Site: saxony
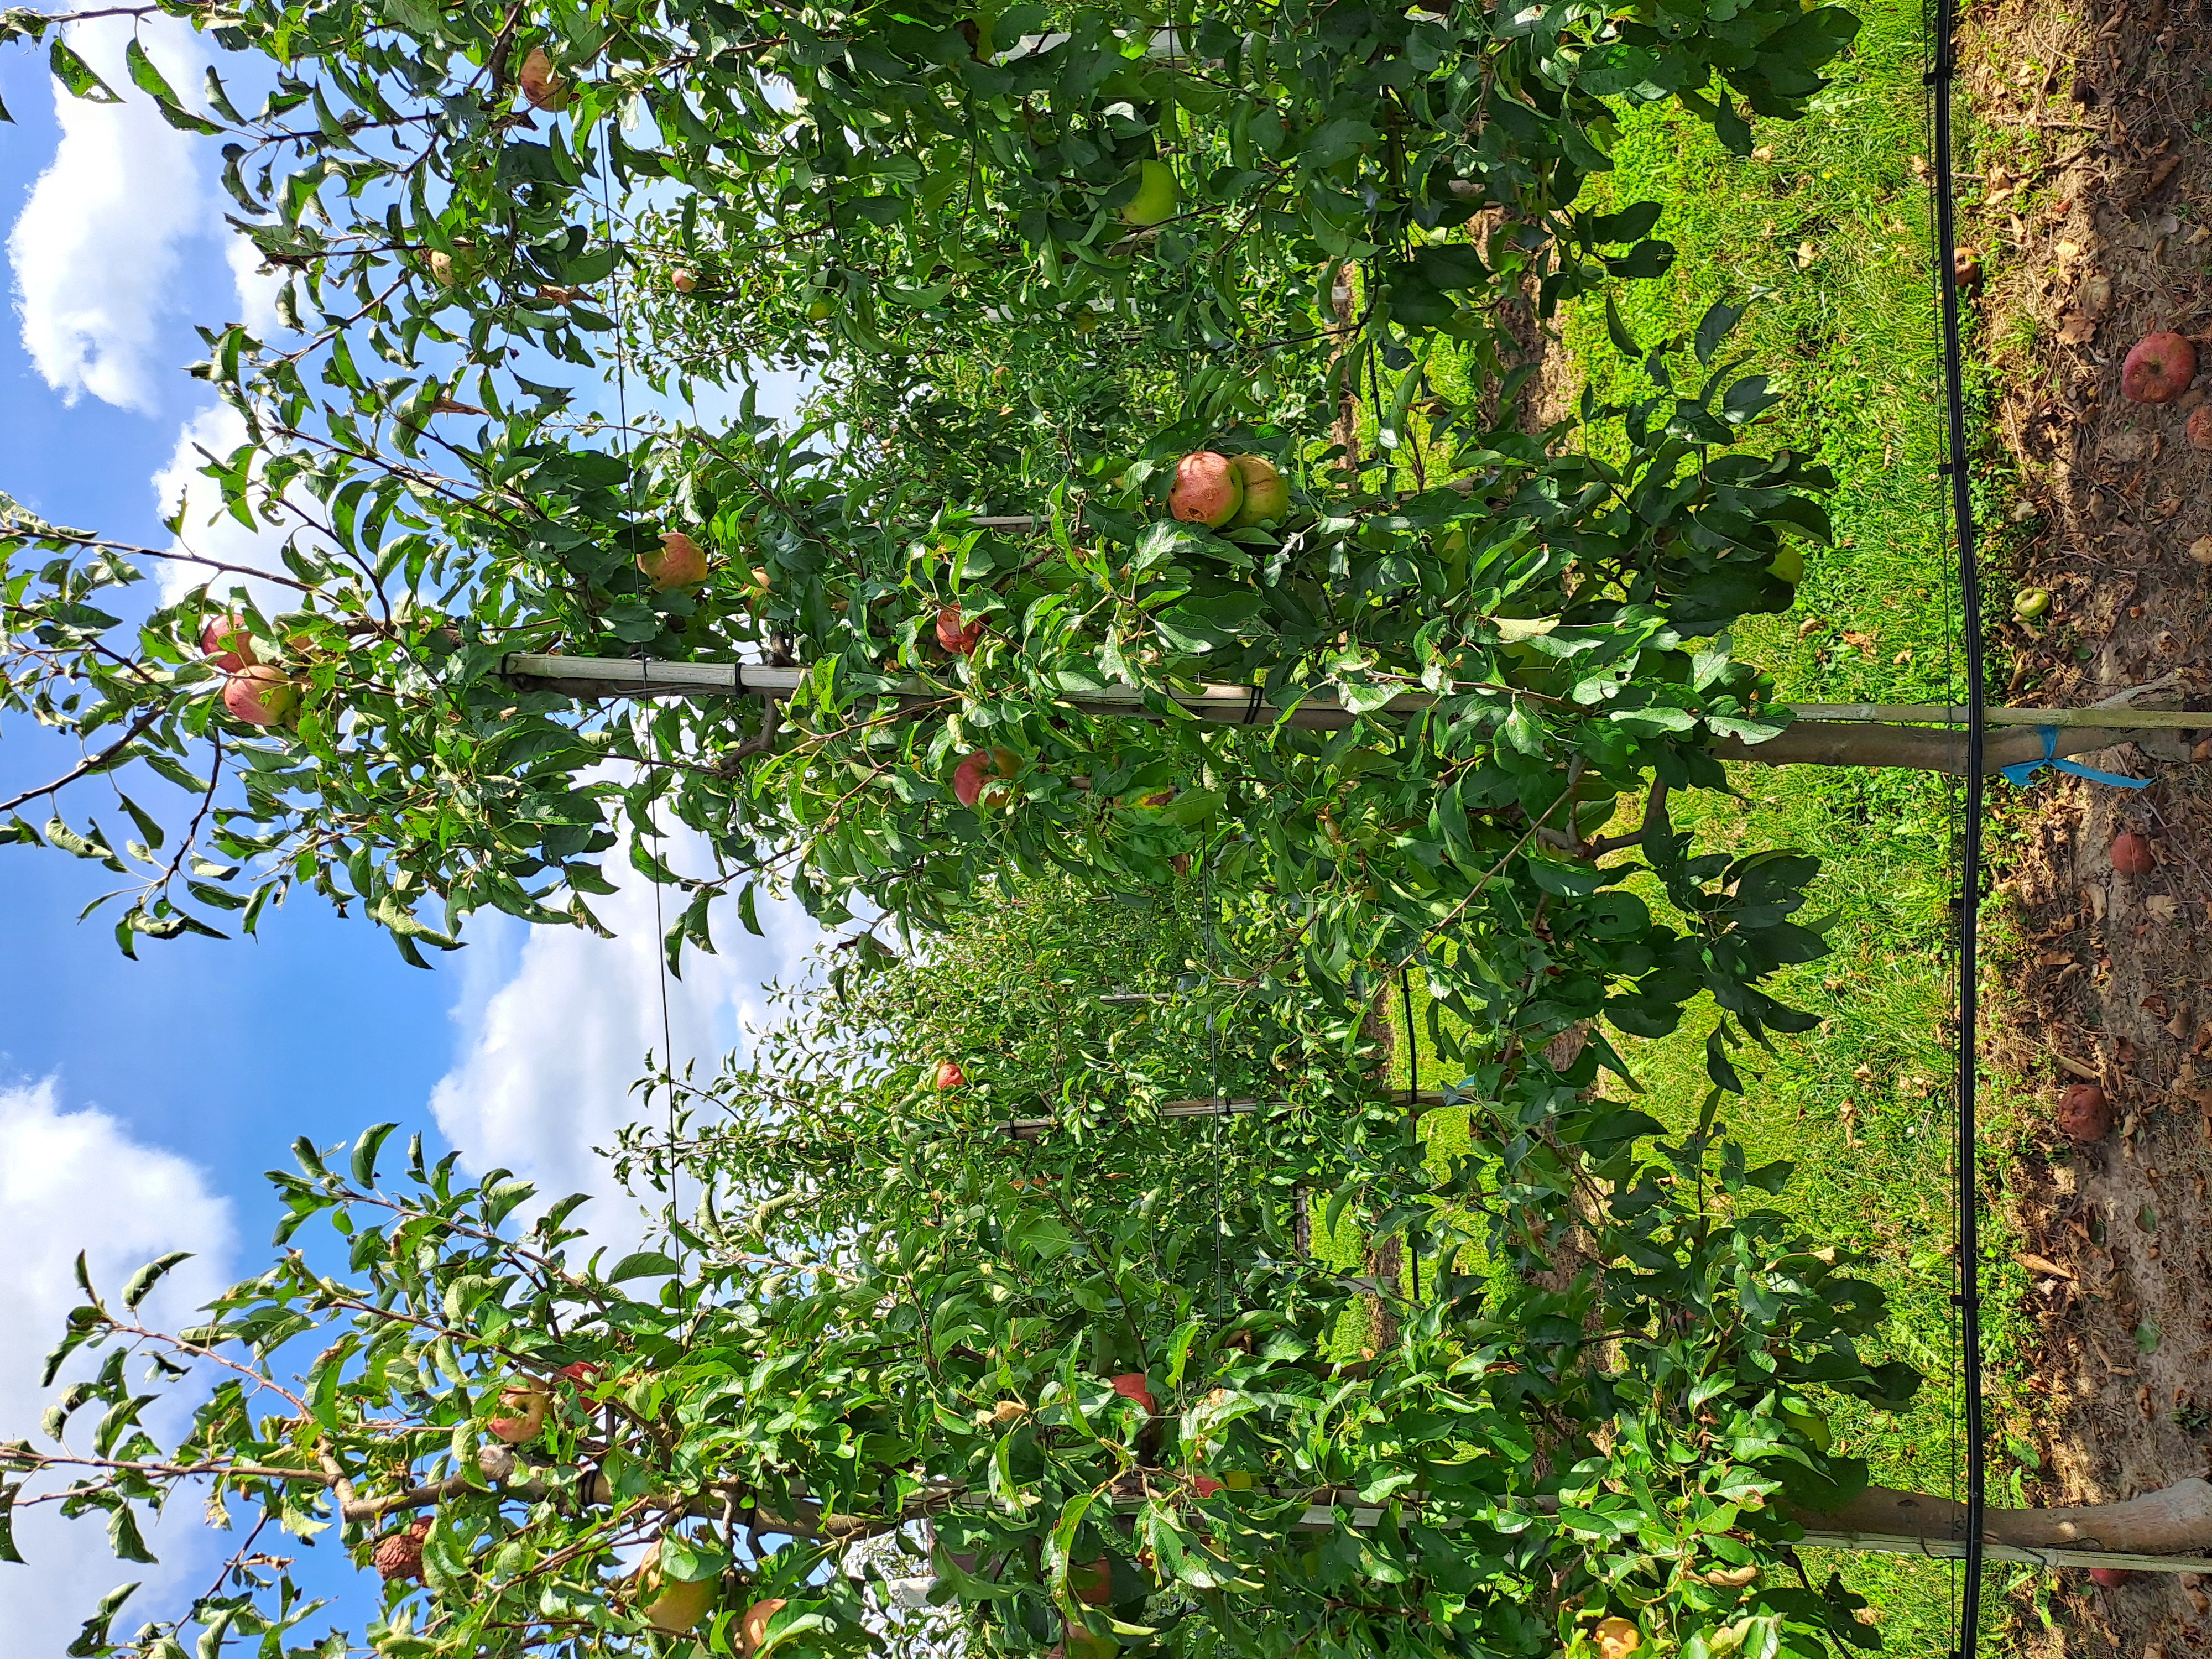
Growth stage (BBCH 85): Maturity of fruit and seed